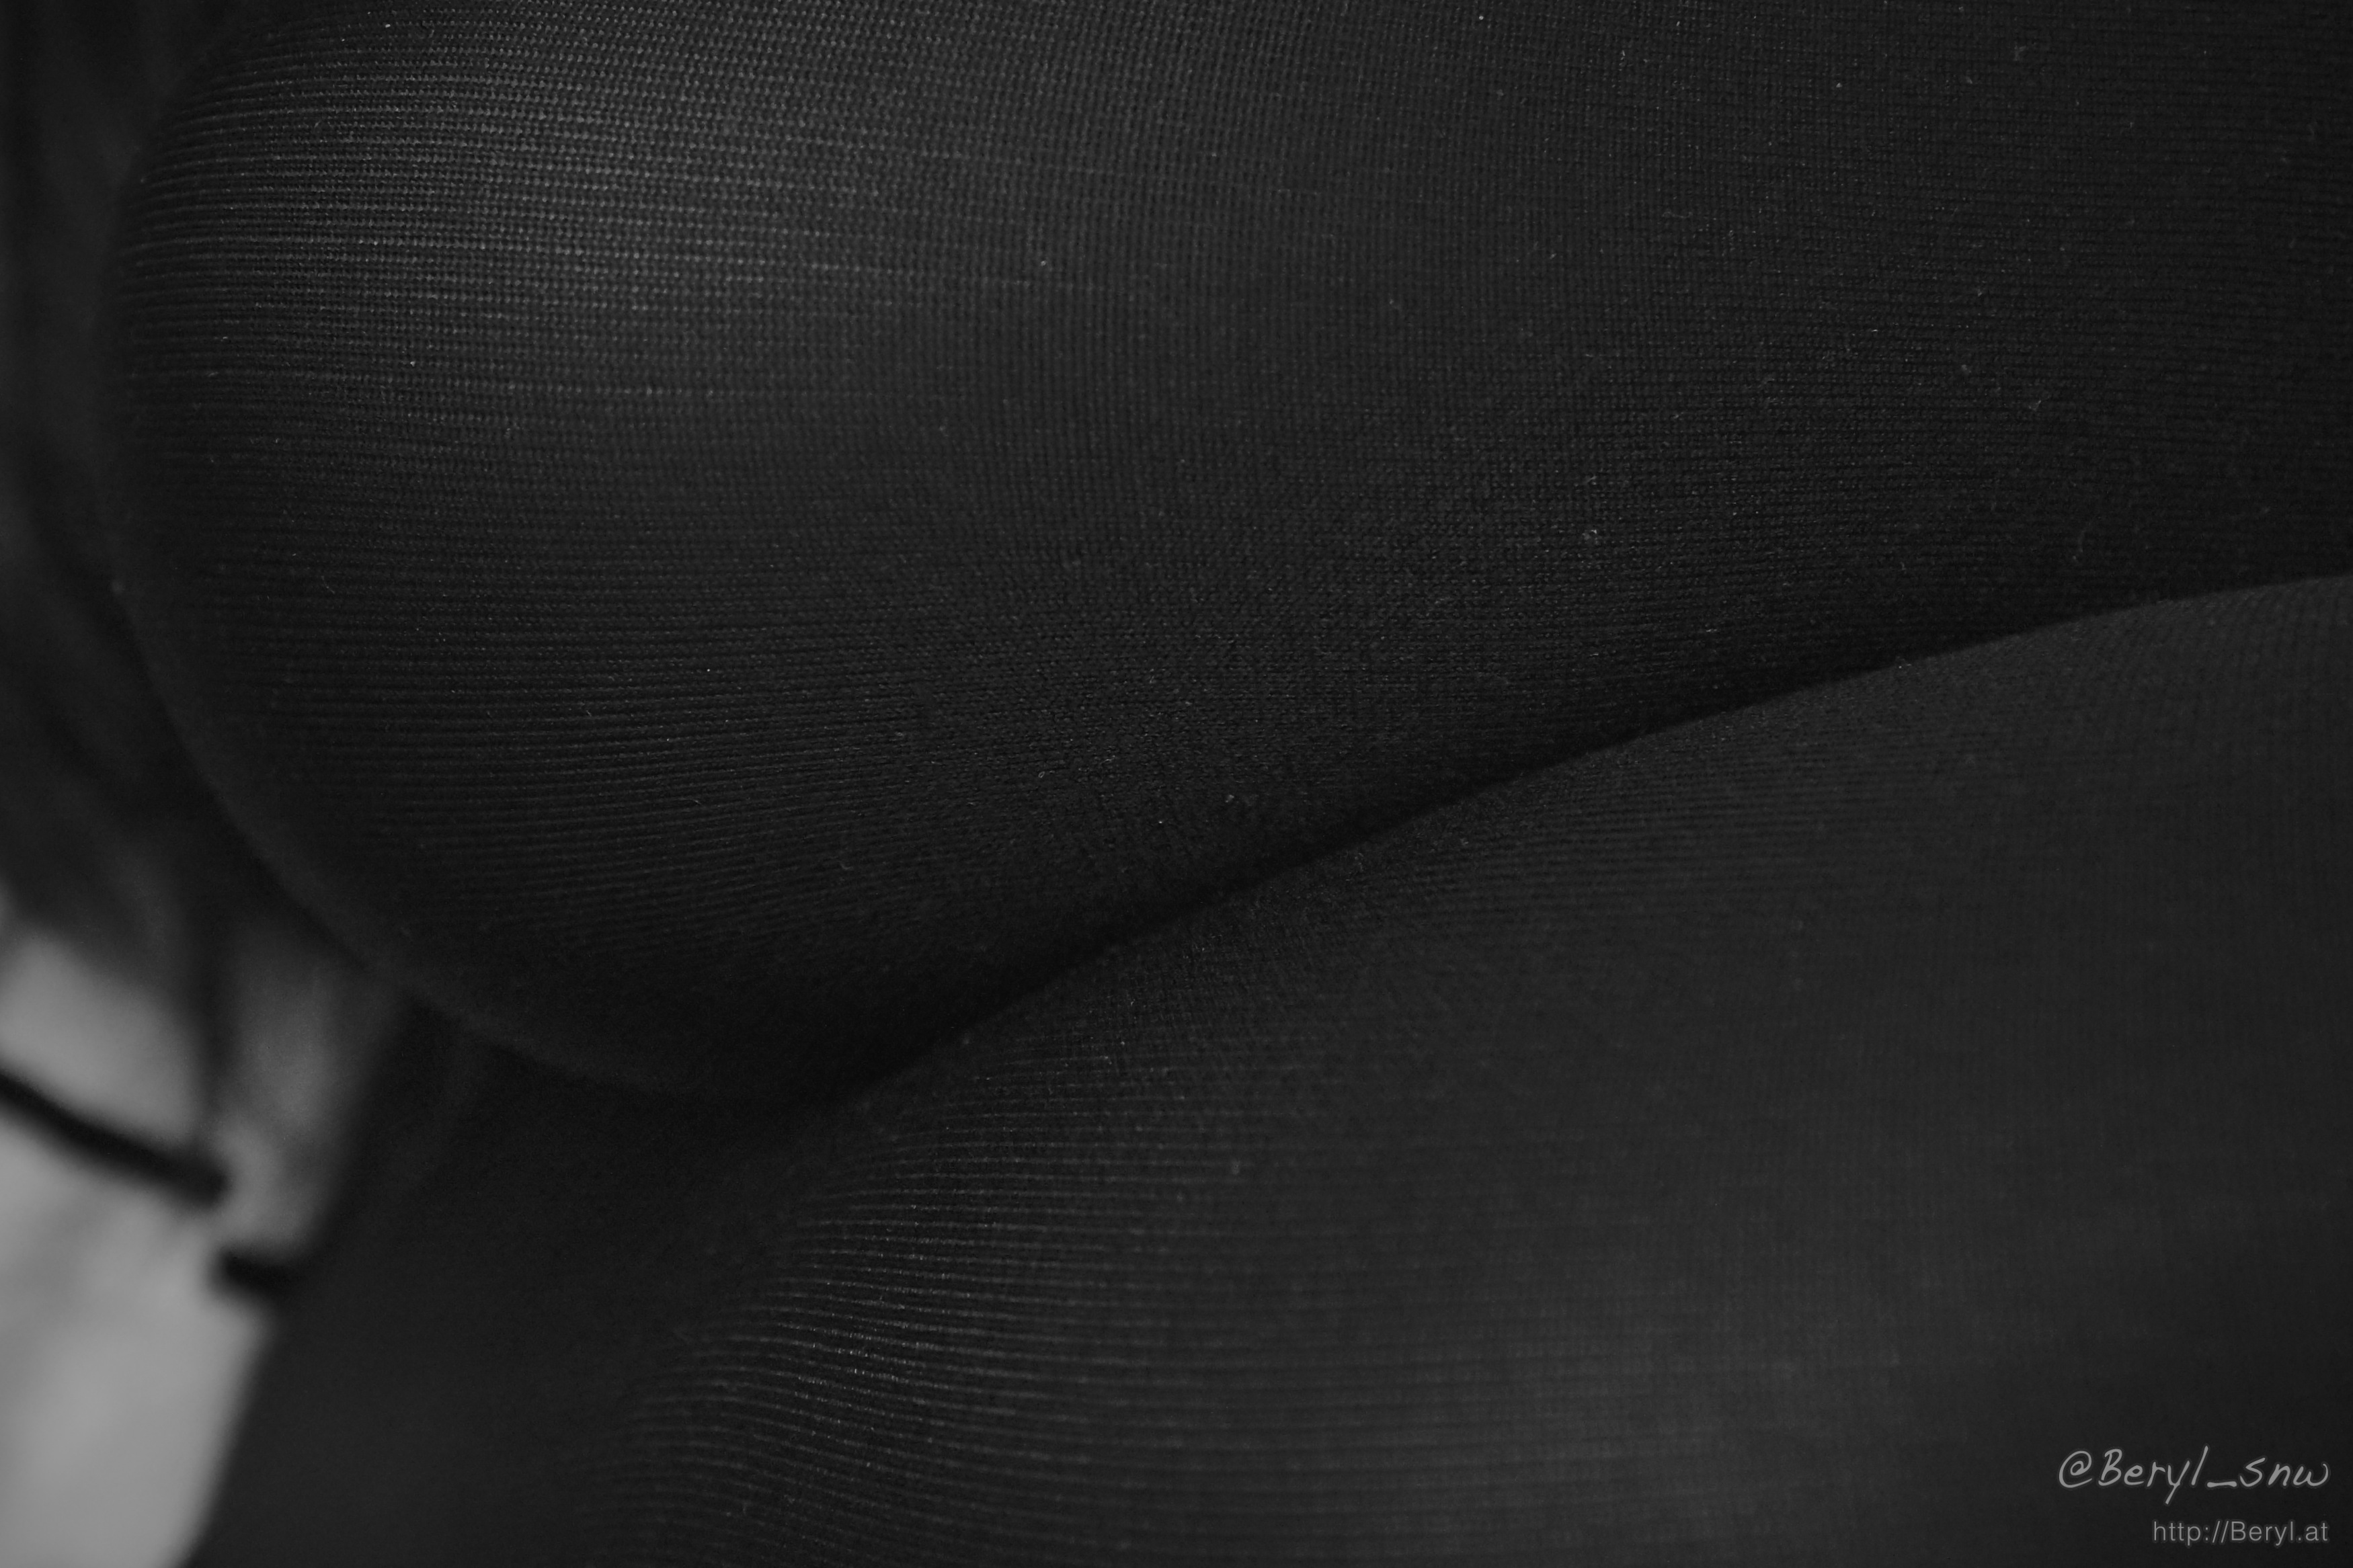
hand, light, black and white, white, photography, macro, darkness, black, monochrome, closeup, arm, close up, blackandwhite, legs, nikkor, tights, pantyhose, lensswap, nex6, ai, 2885, monochrome photography